Macedonian Australians

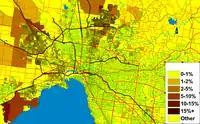
Macedonians are concentrated in North and North-West Melbourne and in Geelong

Macedonians have been migrating to Victoria since the late 1880s. Many "pečalbari" decided to settle and they travelled the countryside looking for work as itinerant labourers. Others established market gardens or small businesses in both rural and city areas. Many thousands of Aegean Macedonians came to Victoria in the post war period, today the largest group of Aegean Macedonians can be found in Victoria. During the 1960s and 1970s they were joined by thousands of Macedonians from the Socialist Republic of Macedonia. In 1982, KUD Jane Sandanski was established in St Albans and is still in operation to this day. In 1991, Macedonia declared its independence from the Yugoslav federation. Business migrants from Macedonia soon began to arrive in Australia. By 1986 there were 24,090 Macedonian speakers in Victoria, this reached a peak in 1996 with 32,949 people using Macedonian at home. As of 2006 37,434 people in Victoria had either full or partial Macedonian ancestry. Currently, there are over 40,000 people in Greater Melbourne of Macedonian descent, making up around one percent of the population - the 17th largest ethnicity in the city behind Lebanese but ahead of Croatian.